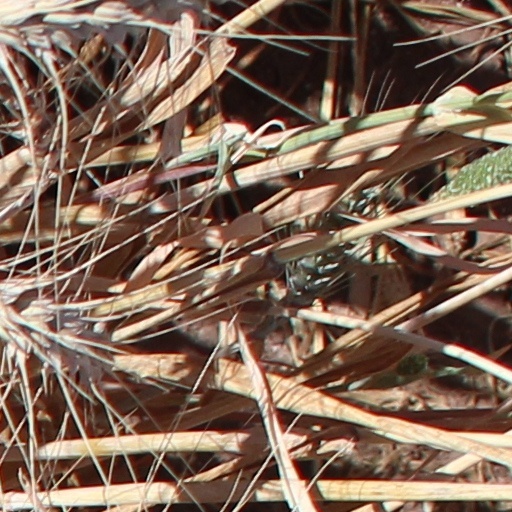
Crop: wheat